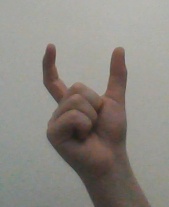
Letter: nun